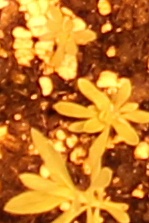
Label: Kochia